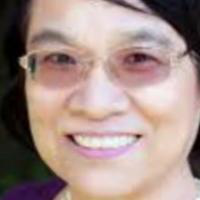
Age group: age 56-65